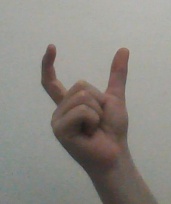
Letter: nun